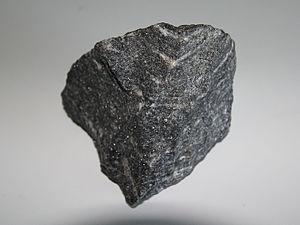
L'Hadéen est le premier éon de l'histoire de la Terre. Il commence avec la formation de la Terre il y a environ 4,6 milliards d'années pour se terminer autour de −4 Ga, et dure donc approximativement 600 millions d'années. L'Hadéen, division la plus ancienne des temps géologiques, forme avec l'Archéen et le Protérozoïque le Précambrien.
Le gneiss d’Acasta est un gneiss du genre tonalite provenant du craton du Lac des Esclaves dans les Territoires du Nord-Ouest, au Canada. La roche affleure sur une île située 300 kilomètres au nord de Yellowknife. Les roches de cet affleurement se sont metamorphosées entre 3.58 et 4.031 milliards d'années : à ce titre, ce sont à ce jour les plus vieilles roches connues de la croûte terrestre.